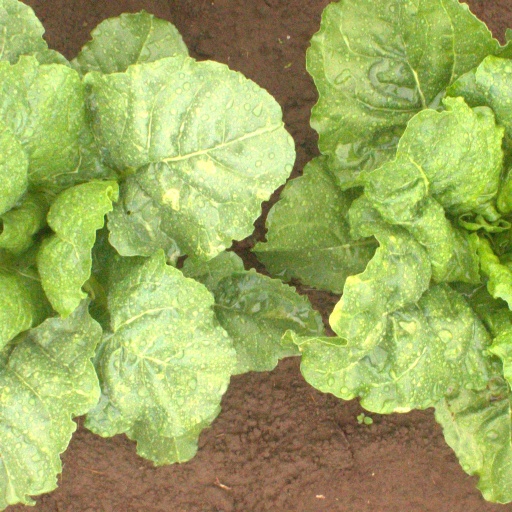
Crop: sugar beet